Roger Ford (journalist)

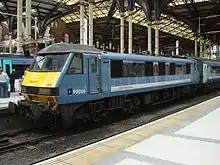
90006 at Liverpool Street

Roger Ford was the Chartered Institute of Transport's Journalist of the Year in 1993 and received the same award from the Chartered Institute of Logistics & Transport in 2003. He is a Chartered Member of the Institute of Logistics & Transport and an Associate of the Institution of Railway Signal Engineers.